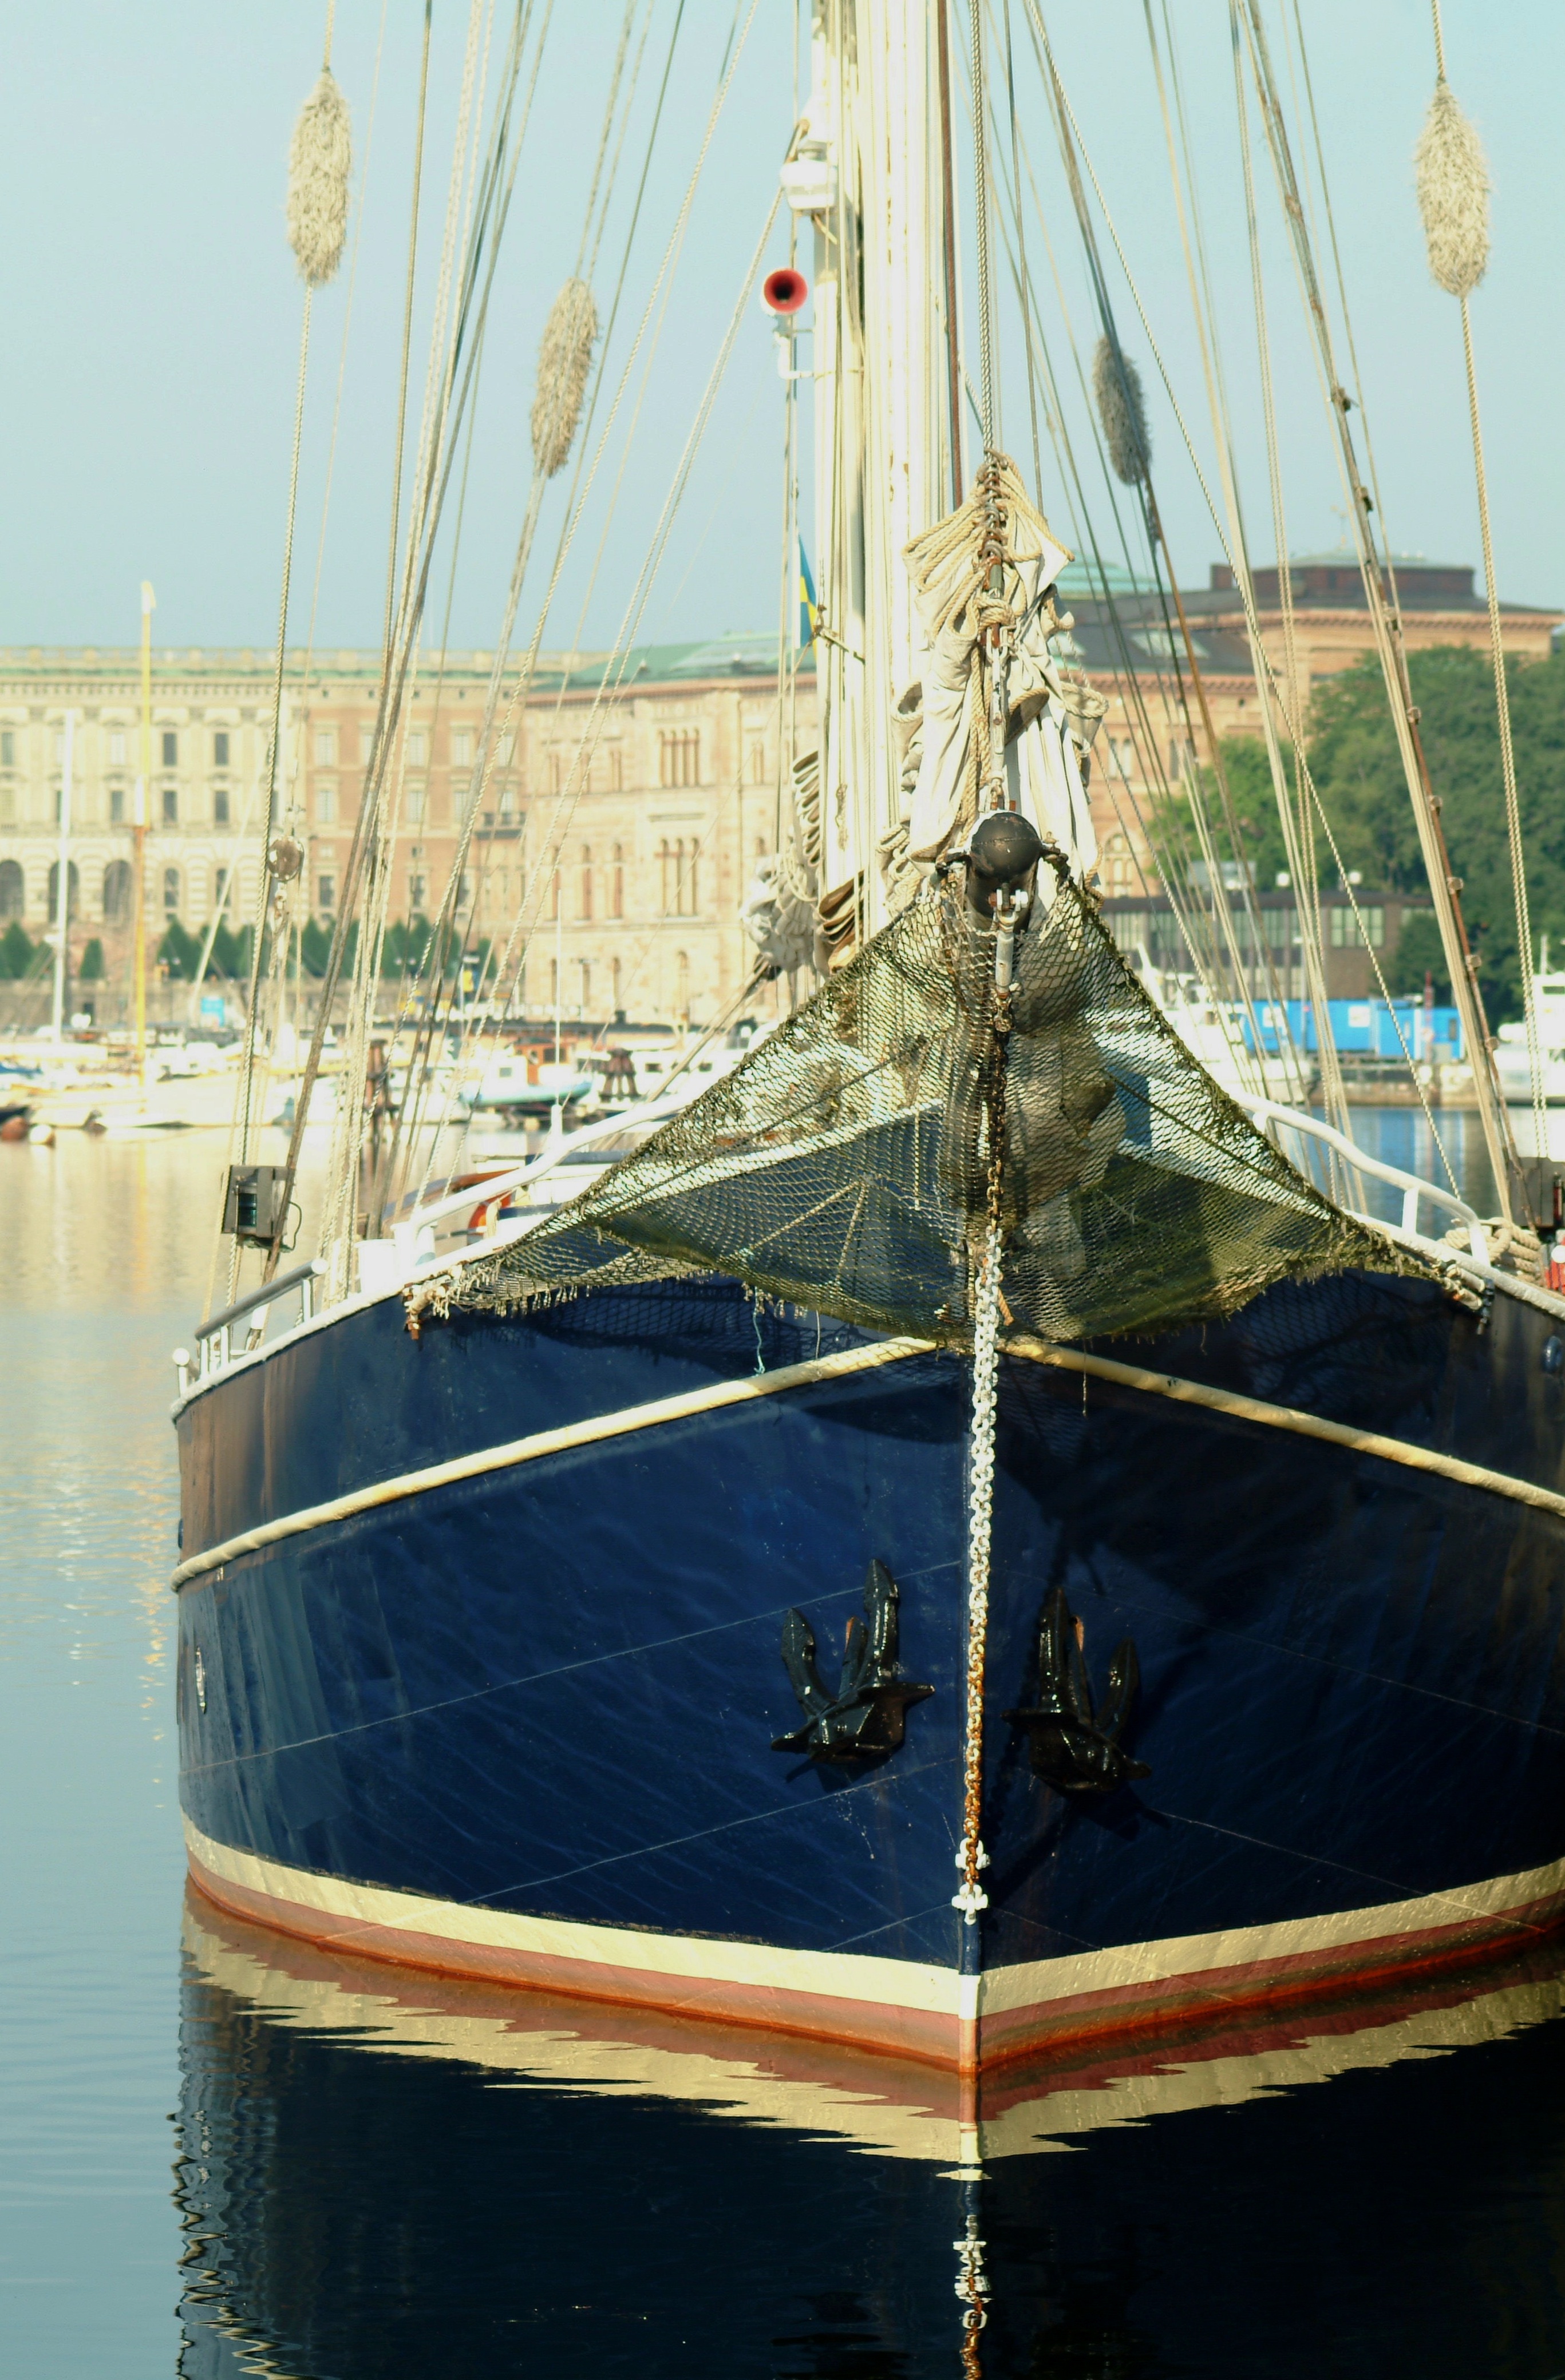
boat, ship, vehicle, mast, sailboat, sail, watercraft, schooner, windjammer, barque, sailing ship, tall ship, galleon, acts, caravel, brigantine, lugger